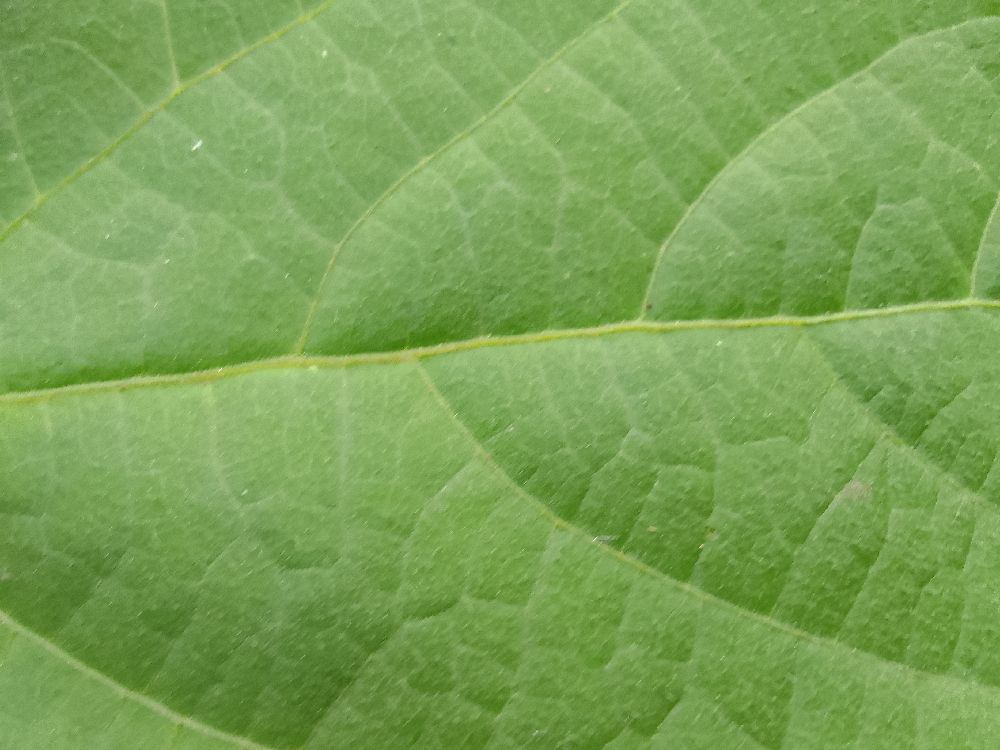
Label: healthy